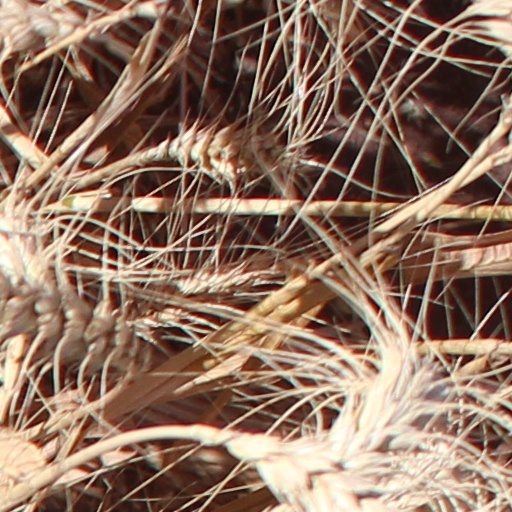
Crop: wheat